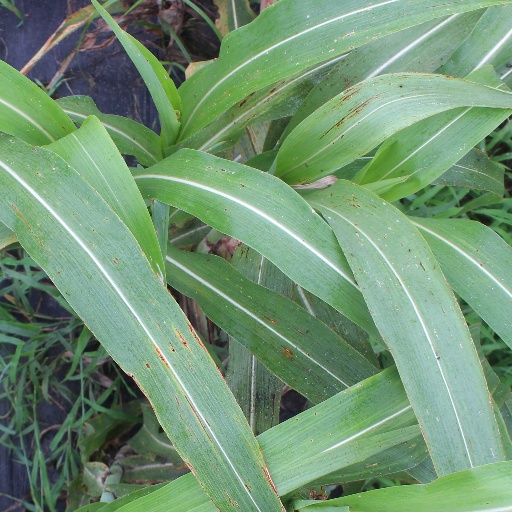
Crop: sorghum